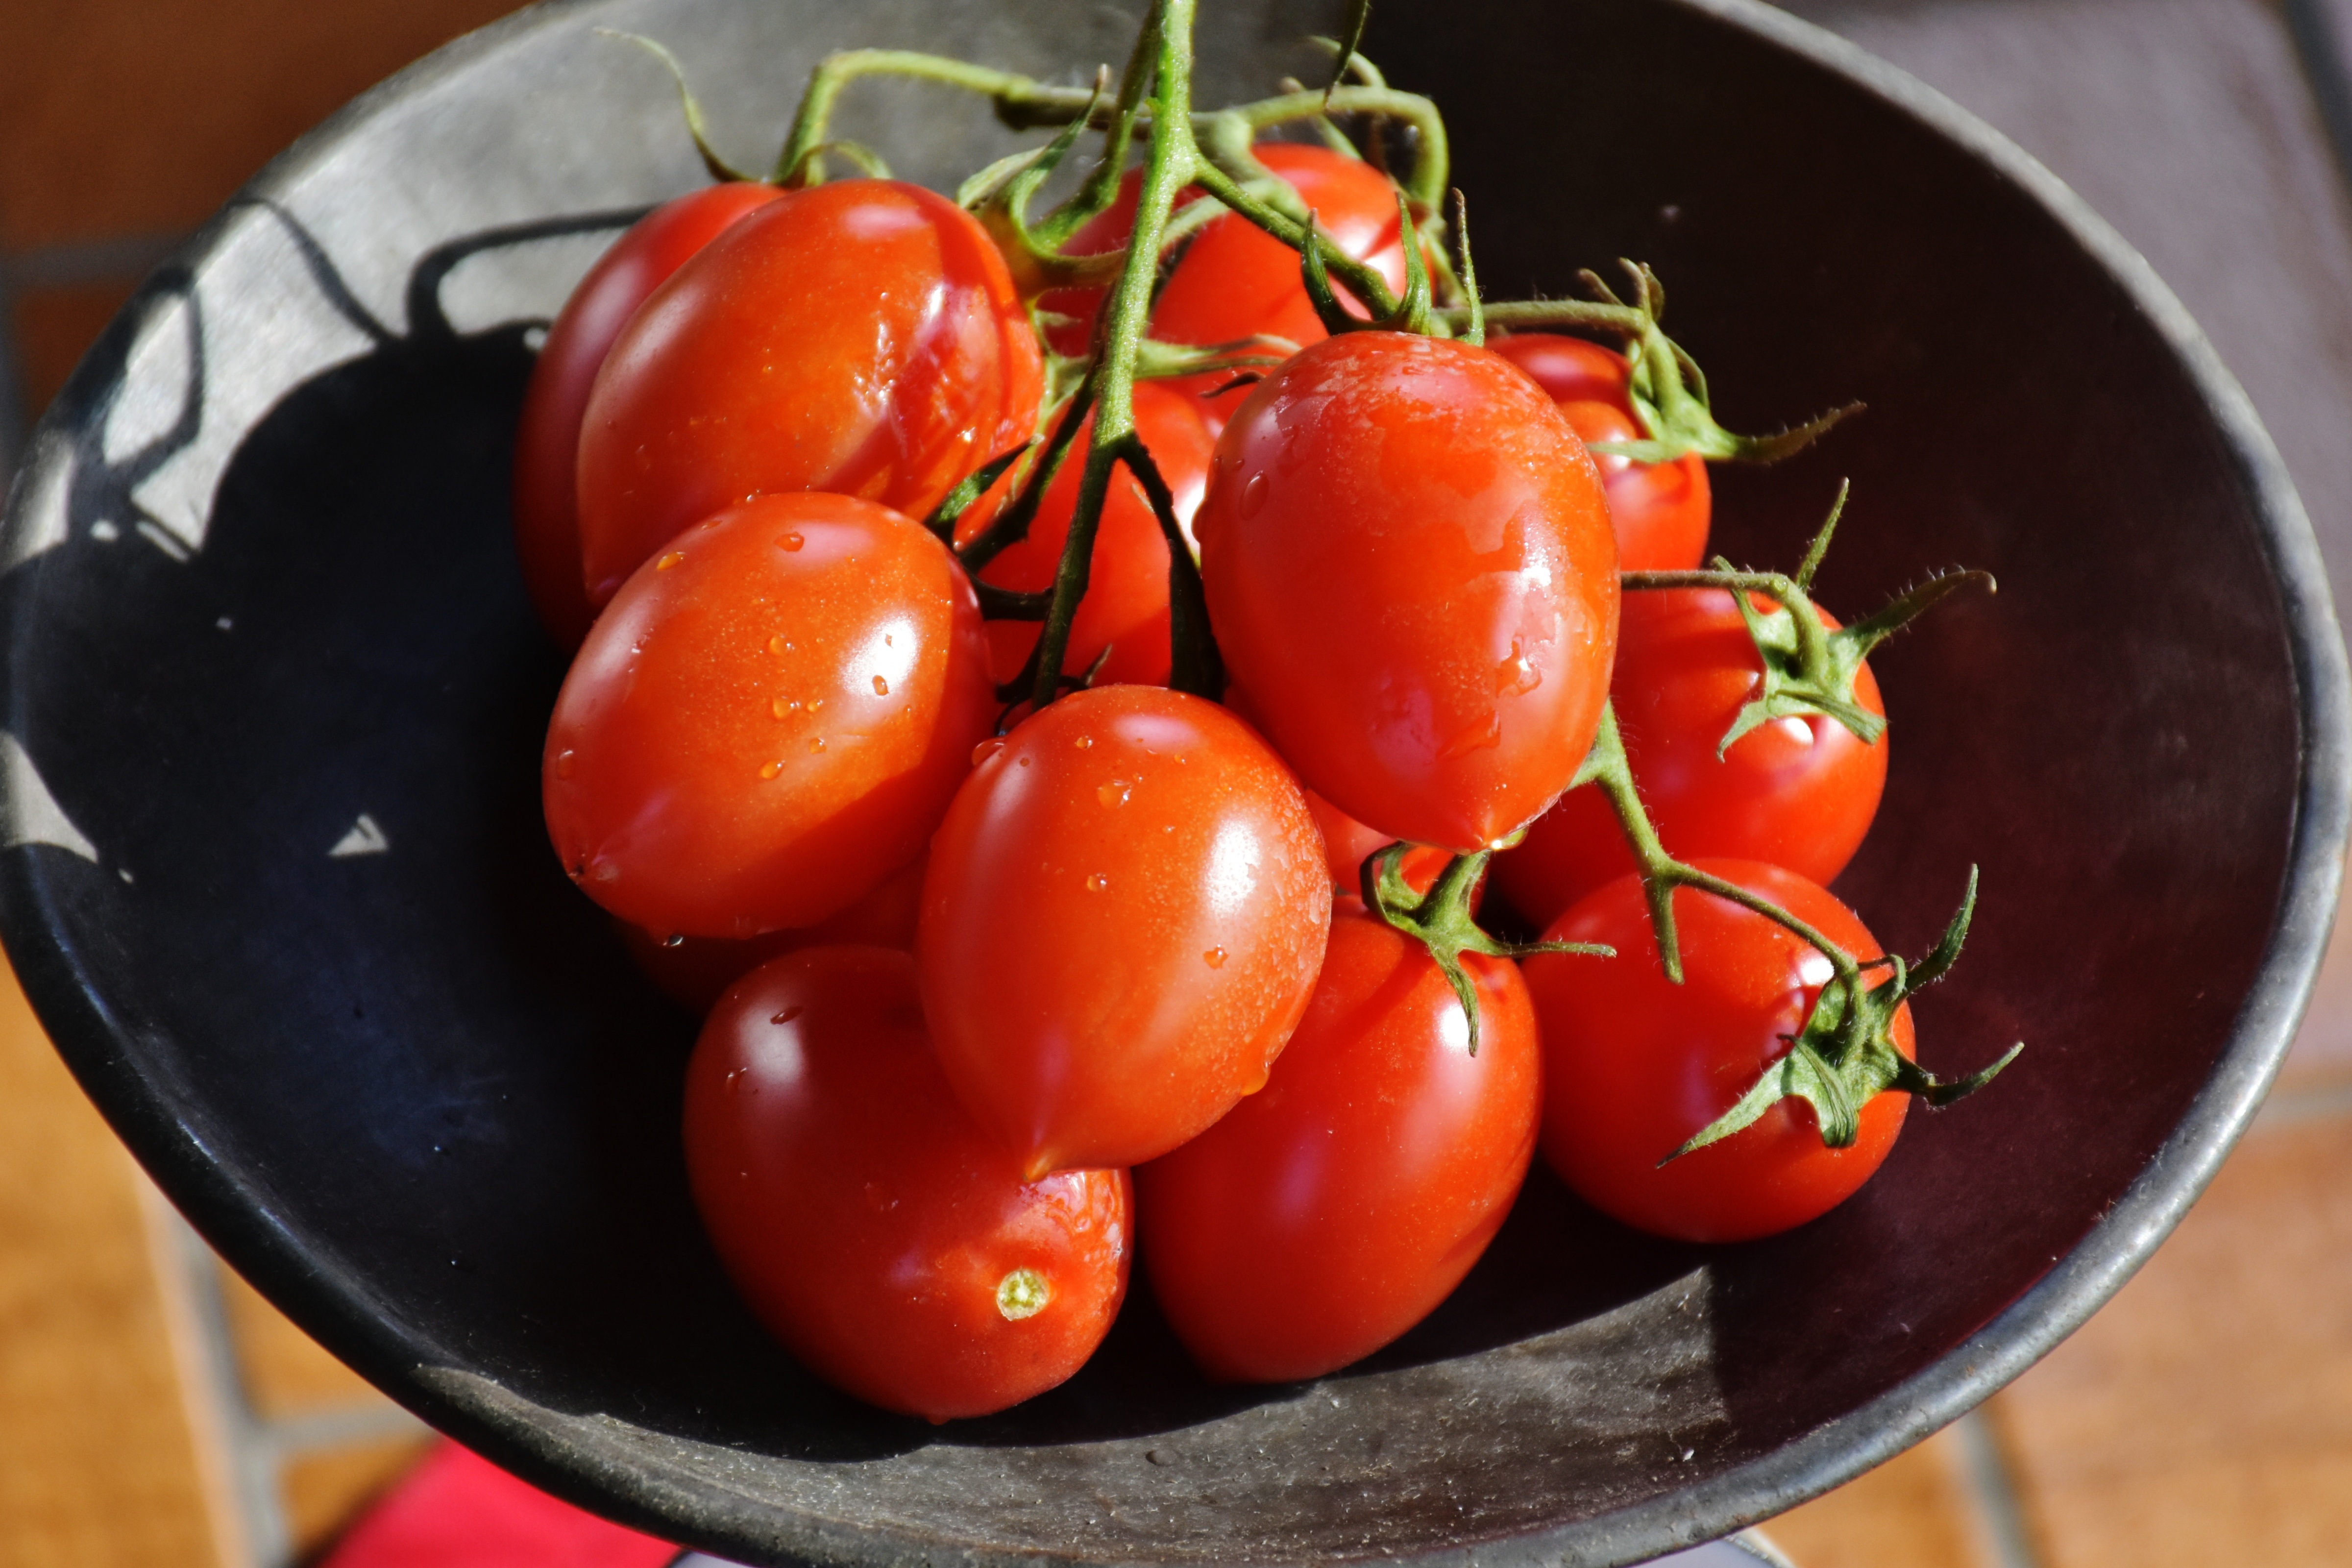
plant, fruit, feed, food, salad, red, produce, vegetable, kitchen, healthy, eat, tomato, nutrition, vegetables, tasty, vegetarian, frisch, enjoy, meatless, flowering plant, land plant, potato and tomato genus